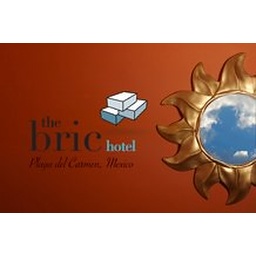
Sun hanging on a wall with an open sky in the center.